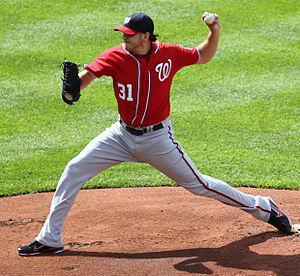
John Lannan est un lanceur gaucher de la Ligue majeure de baseball.